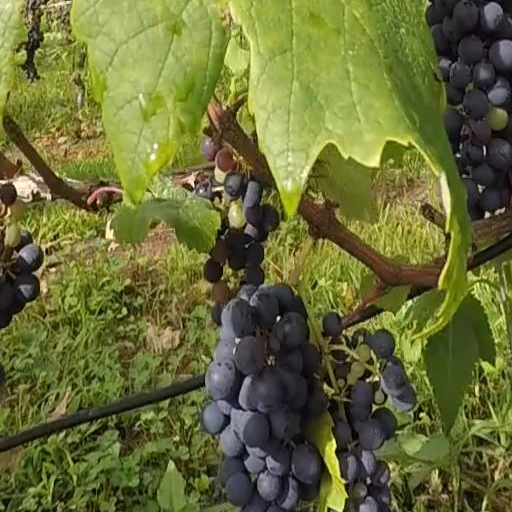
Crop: grape